Reduced representation bisulfite sequencing

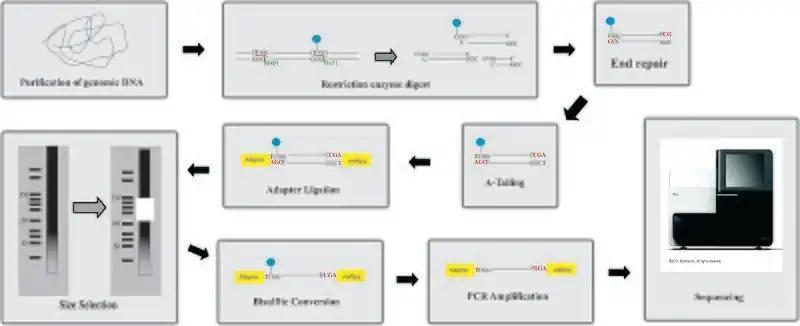
Reduced Representation Bisulfite Sequencing Protocol

Only a low sample concentration, between 10-300 ng, is required for accurate data analysis. This technique can be employed when there is a lack of precious sample. Another positive aspect is that fresh or live samples are not required. Formalin-fixed and paraffin-embedded inputs can also be used.